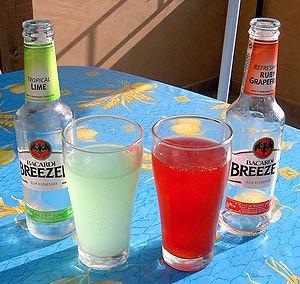
La taxe sur les boissons prémix est une taxe affectée française au profit de la Caisse nationale de l'assurance maladie destinée à limiter la consommation de prémix.